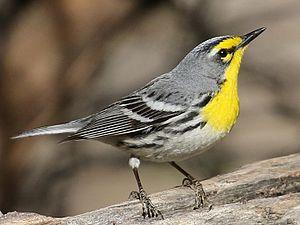
Cette liste des oiseaux au Canada provient de Bird Checklists of the World en date du mois de juillet 2018.